Joseph James DeAngelo

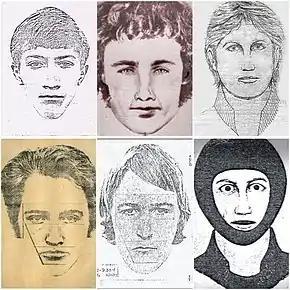
Various sketches of East Area Rapist

Most victims had seen or heard a prowler on their property before the attacks, and many had experienced break-ins. Police believed that the offender would conduct extensive reconnaissance in a targeted neighborhood—looking into windows and prowling in yards—before selecting a home to attack. It was believed that he sometimes entered the homes of future victims to unlock windows, unload guns, and plant ligatures for later use. He frequently telephoned future victims, sometimes for months in advance, to learn their daily routines.